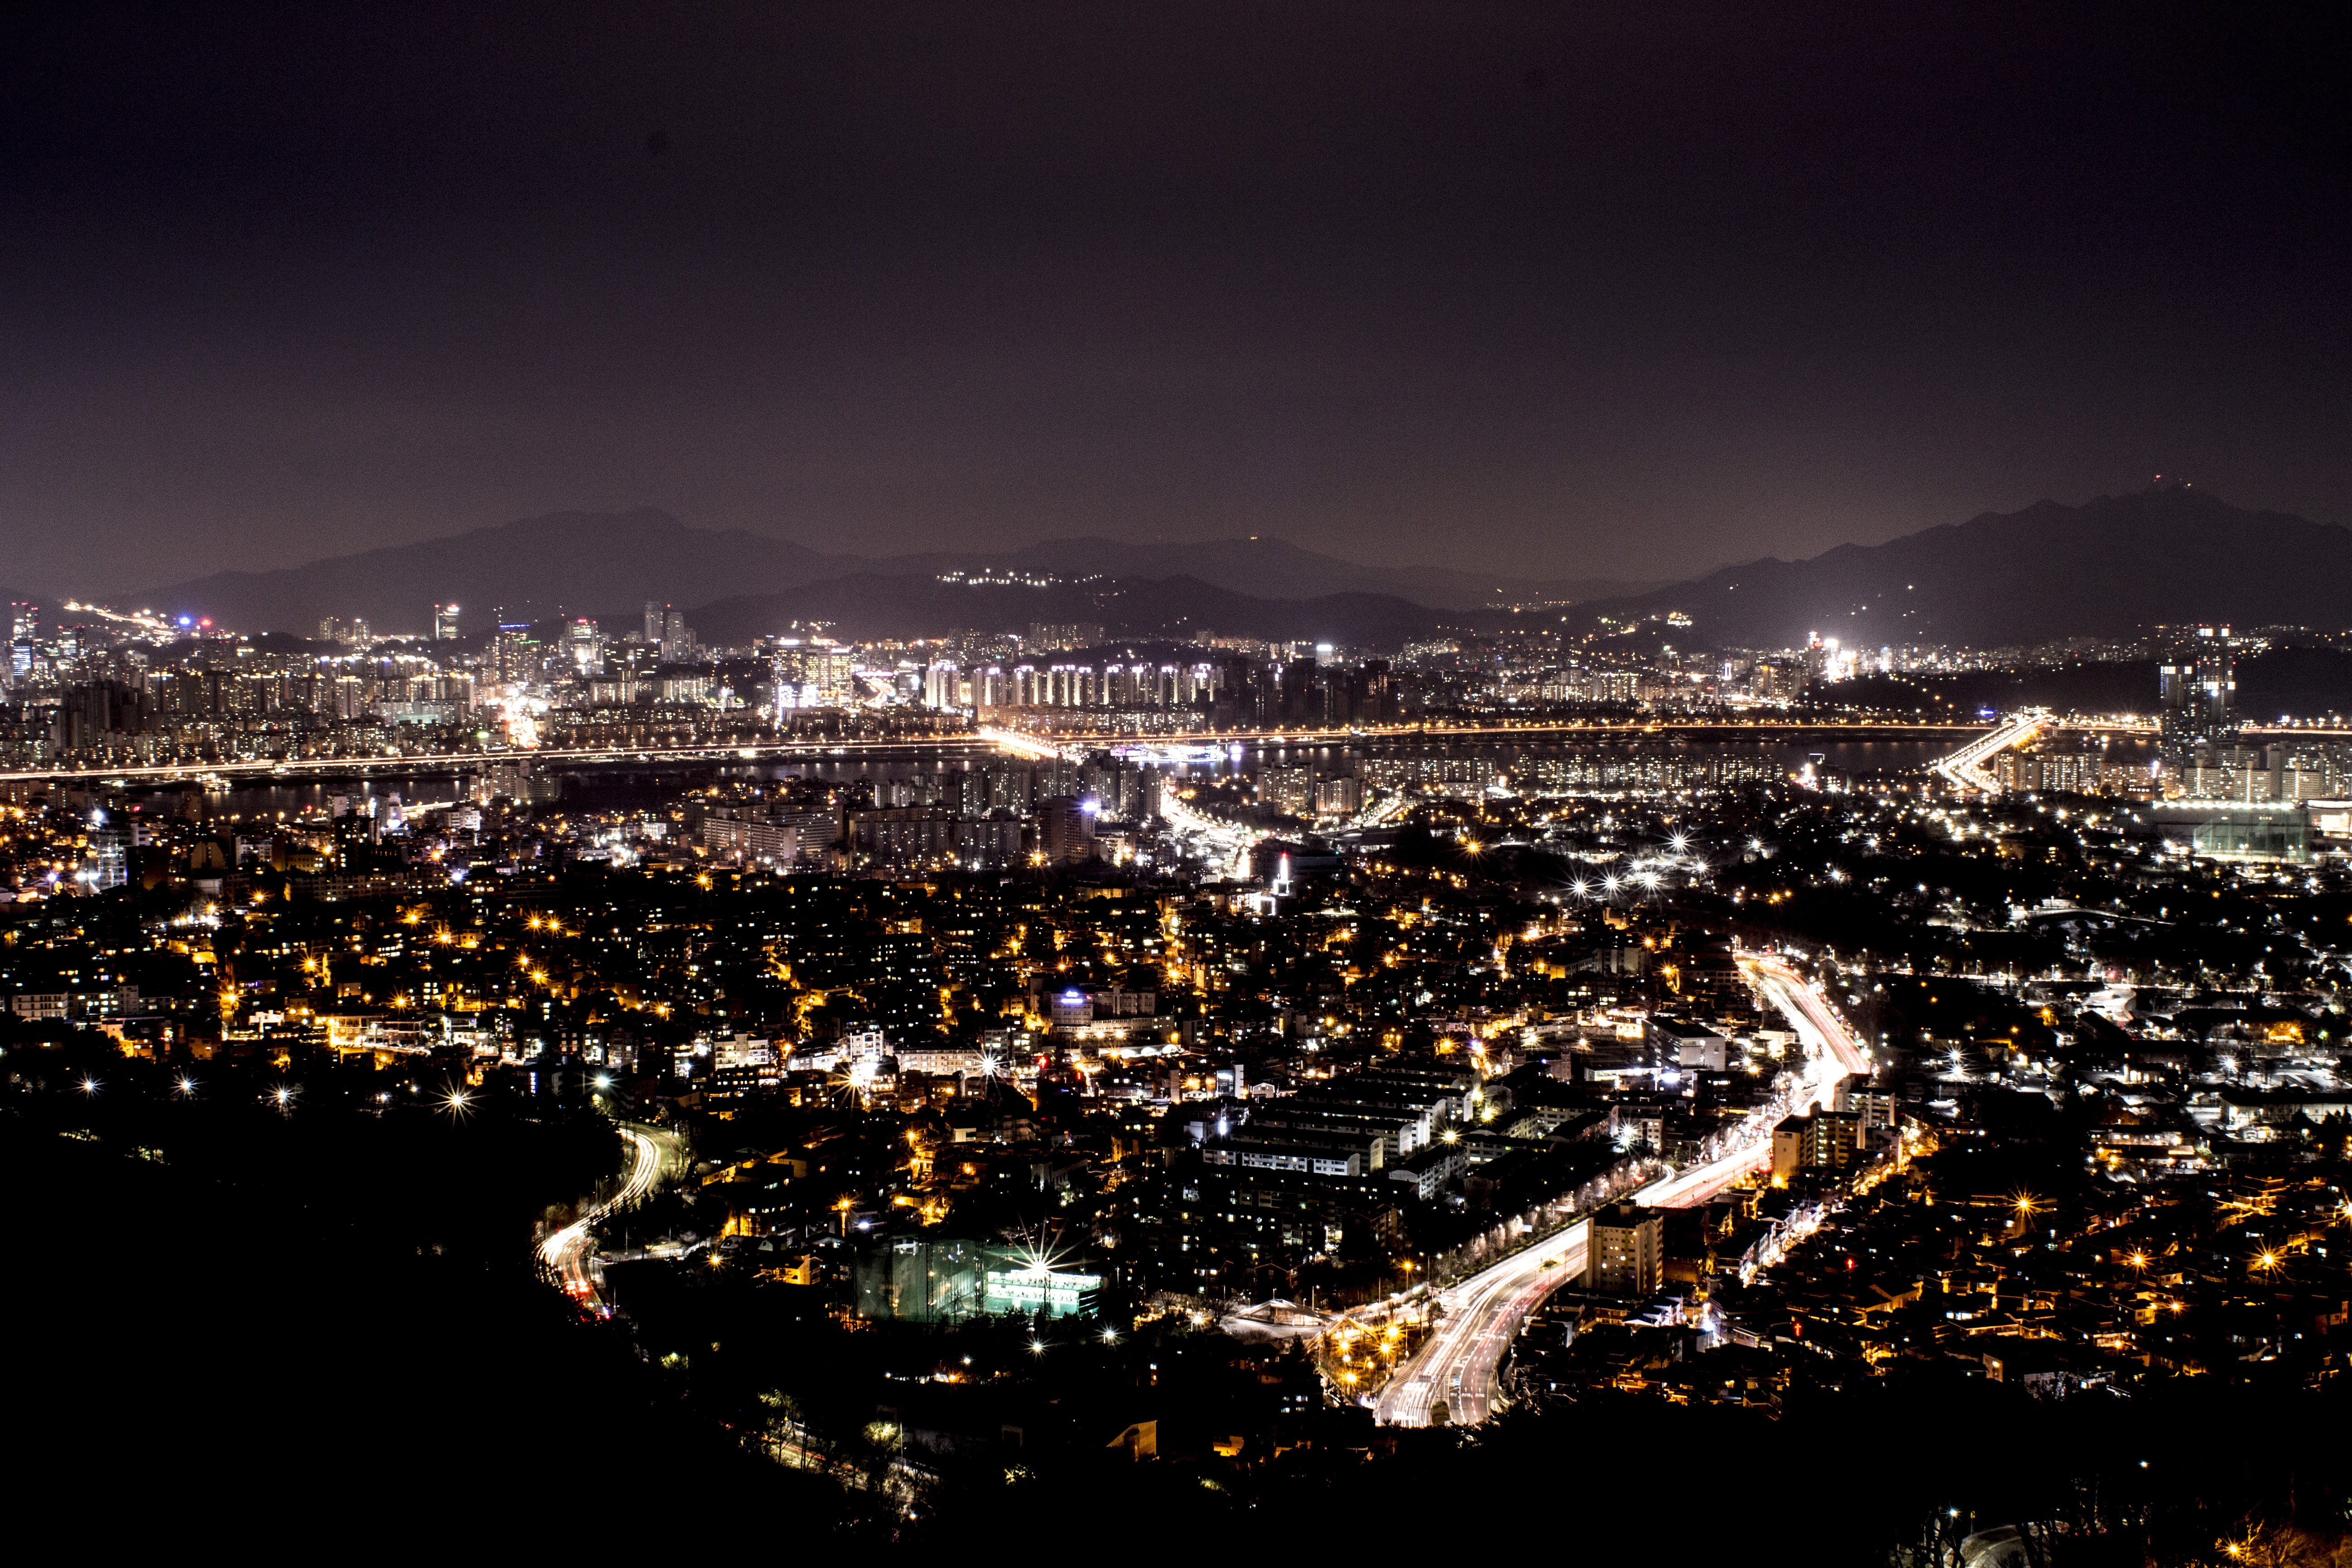
horizon, skyline, night, city, skyscraper, cityscape, panorama, travel, dusk, evening, reflection, landmark, stadium, korea, metropolis, seoul, city at night, aerial photography, south korea, urban area, human settlement, atmosphere of earth, metropolitan area